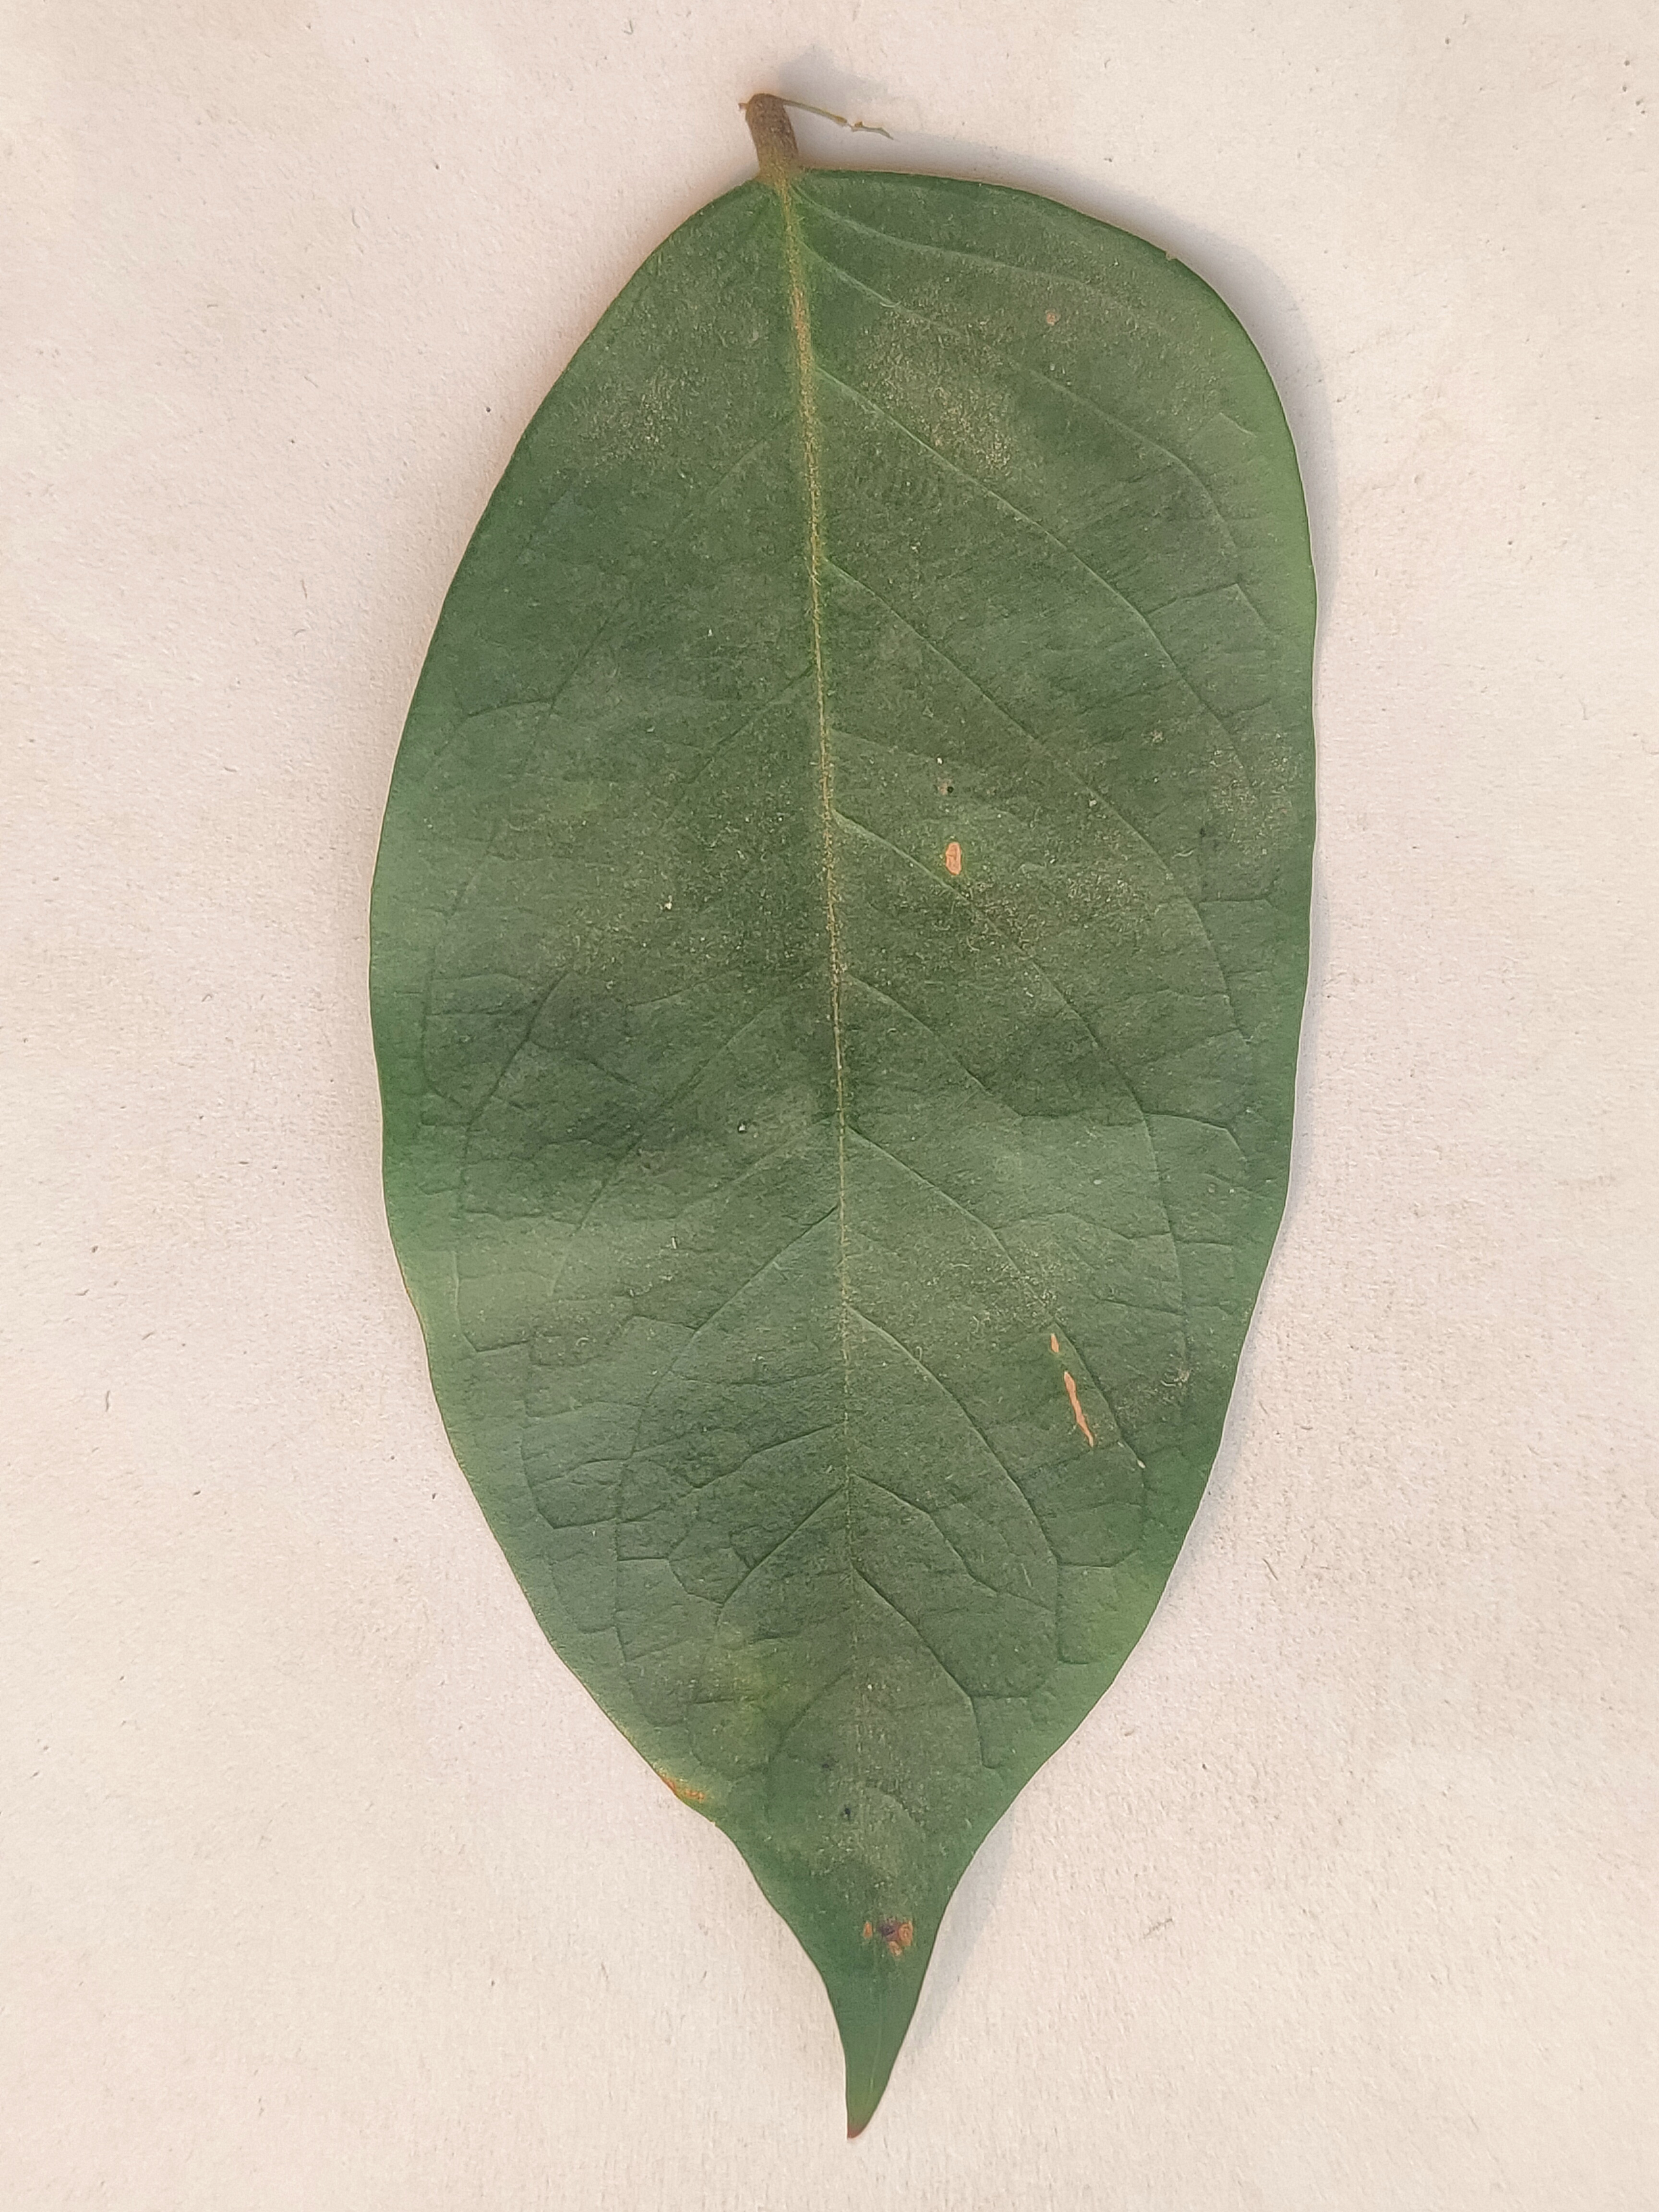
Leaf variety: Star Fruit